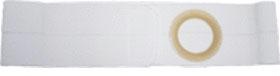
Nu-form Support Belt Prolapse Strap 2-7/8" X 3-3/8" Center Opening 4" Wide Small
Nu-form support belt with prolapse strap 2-7/8" x 3-3/8" center opening 4" wide, 28" - 31" waist, small, cool comfort elastic.
Brand: Nu Hope Laboratories Inc
Category: Business & Industrial > Medical > Medical Supplies > Ostomy Supplies > Ostomy Belts